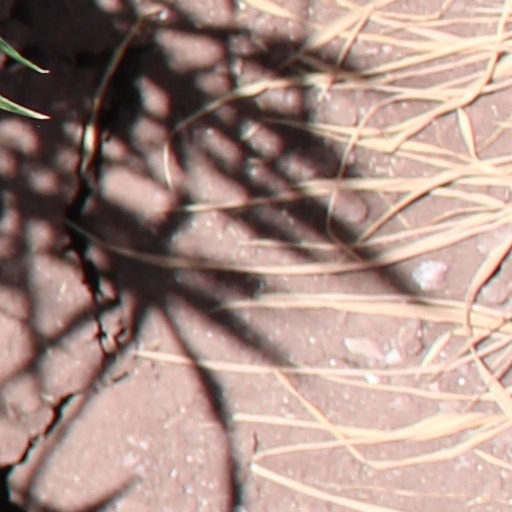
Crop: wheat